Needy (song)

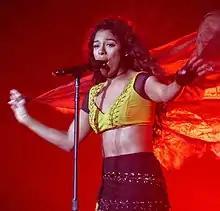
Victoria Monét (pictured in 2017) co-wrote the song and co-produced the vocals.

Needy was written by Ariana Grande, Victoria Monét, Tayla Parx and Tommy Brown, who also handled the production. Grande's vocals were recorded at the Record Plant in Holywood and Jungle City in New York City. Serban Ghenea mixed the track, and Brendan Morawski as the engineer assisted by Sean Kline.